Johor

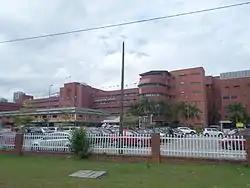
Sultanah Aminah Hospital, the main government hospital in the state.

Poaching is a concern, with the number of wild animals in state parks decreasing with the rise of hunting and fishing in the 2000s. In 2004, local authorities uncovered large-scale sandalwood ("gaharu") poaching by foreigners in the Endau-Rompin National Park with a large number of protected plant species being confiscated from the suspects. The conversion of mangrove areas along the southern and eastern coasts for use in aquaculture projects, sand mining and rapid urbanisation in addition to the abnormal weather patterns caused by climate change and rising sea levels are contributing to the erosion of the state's coastline. It has also been discovered that some of peatland soils in western Johor have been planted with palm oil plantations. In 2017, around 28 rivers in the state were categorised as polluted, leading the authorities and government to push for legislative change and sterner action against river polluters, especially since severe pollution has disrupted the water supply to an estimated 1.8 million people in the state. The 2019 Kim Kim River toxic pollution affected 6,000 residents of the industrial area of Pasir Gudang with 2,775 being hospitalised. Forest fires have also become a concern with more than 380 recorded throughout the state in 2016.